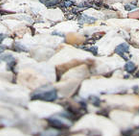
Surface type: gravel